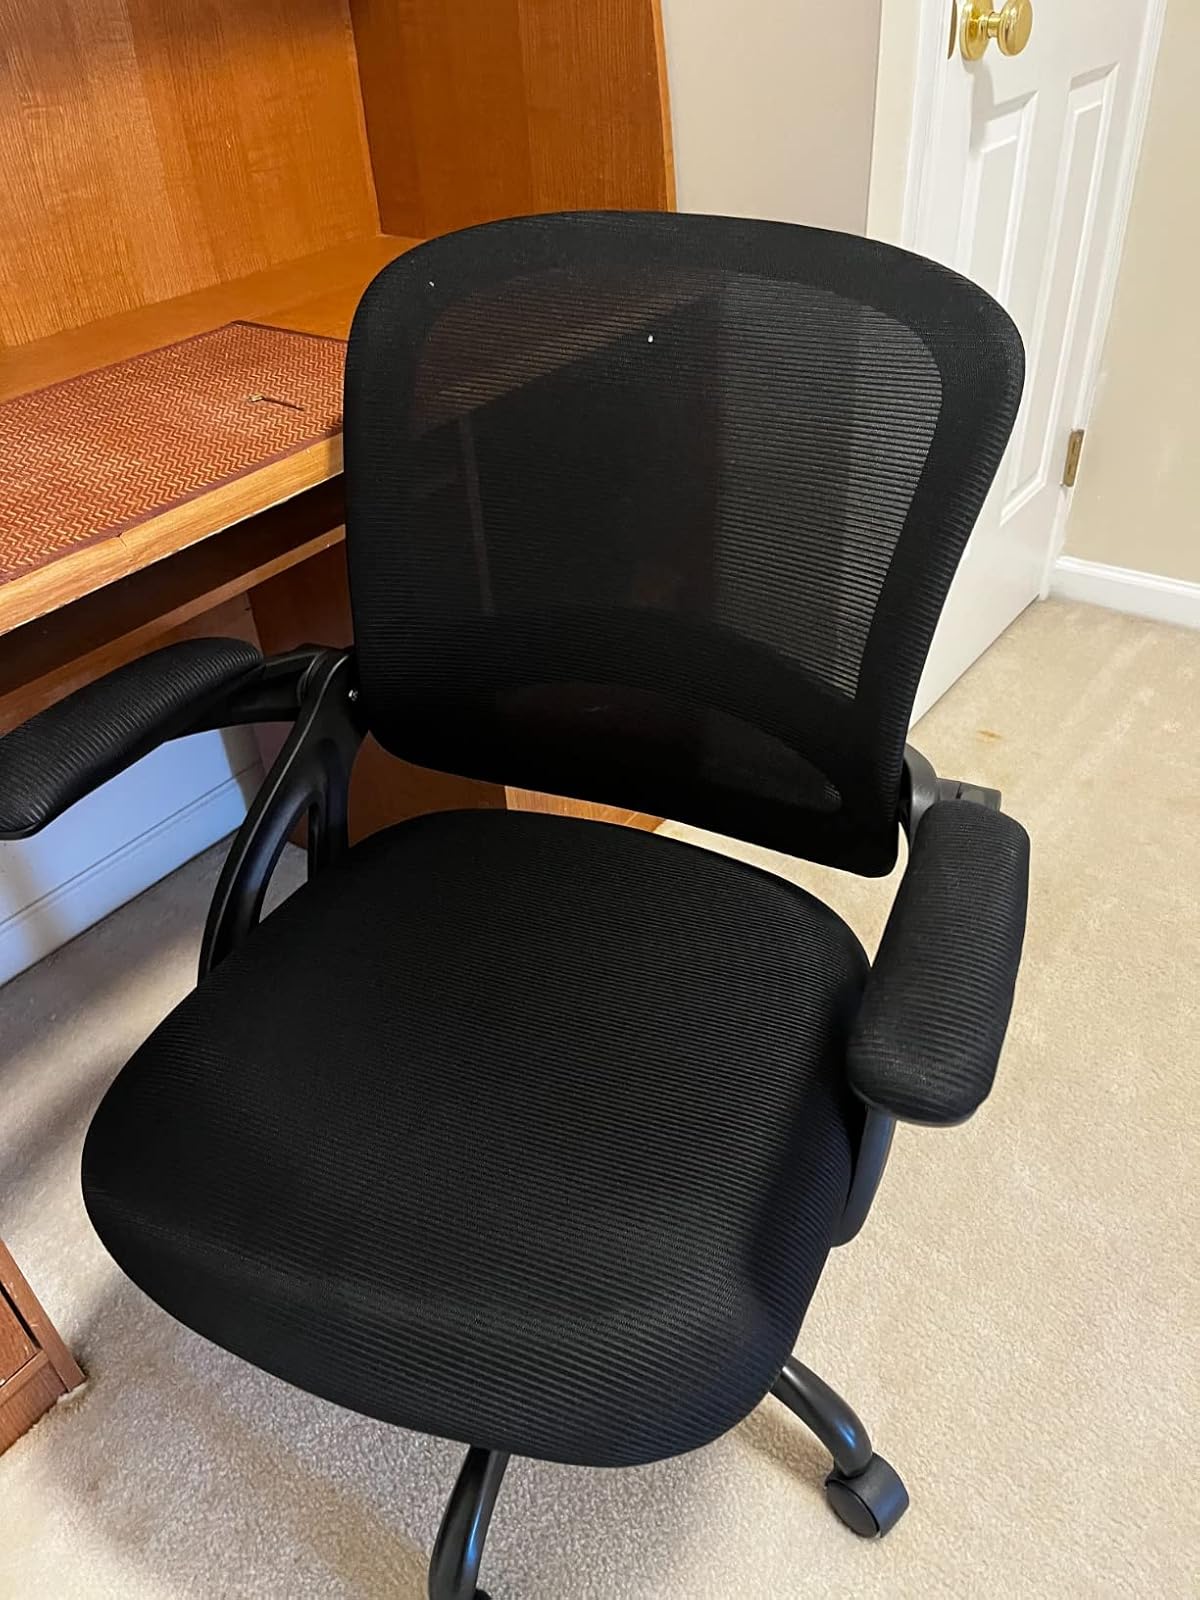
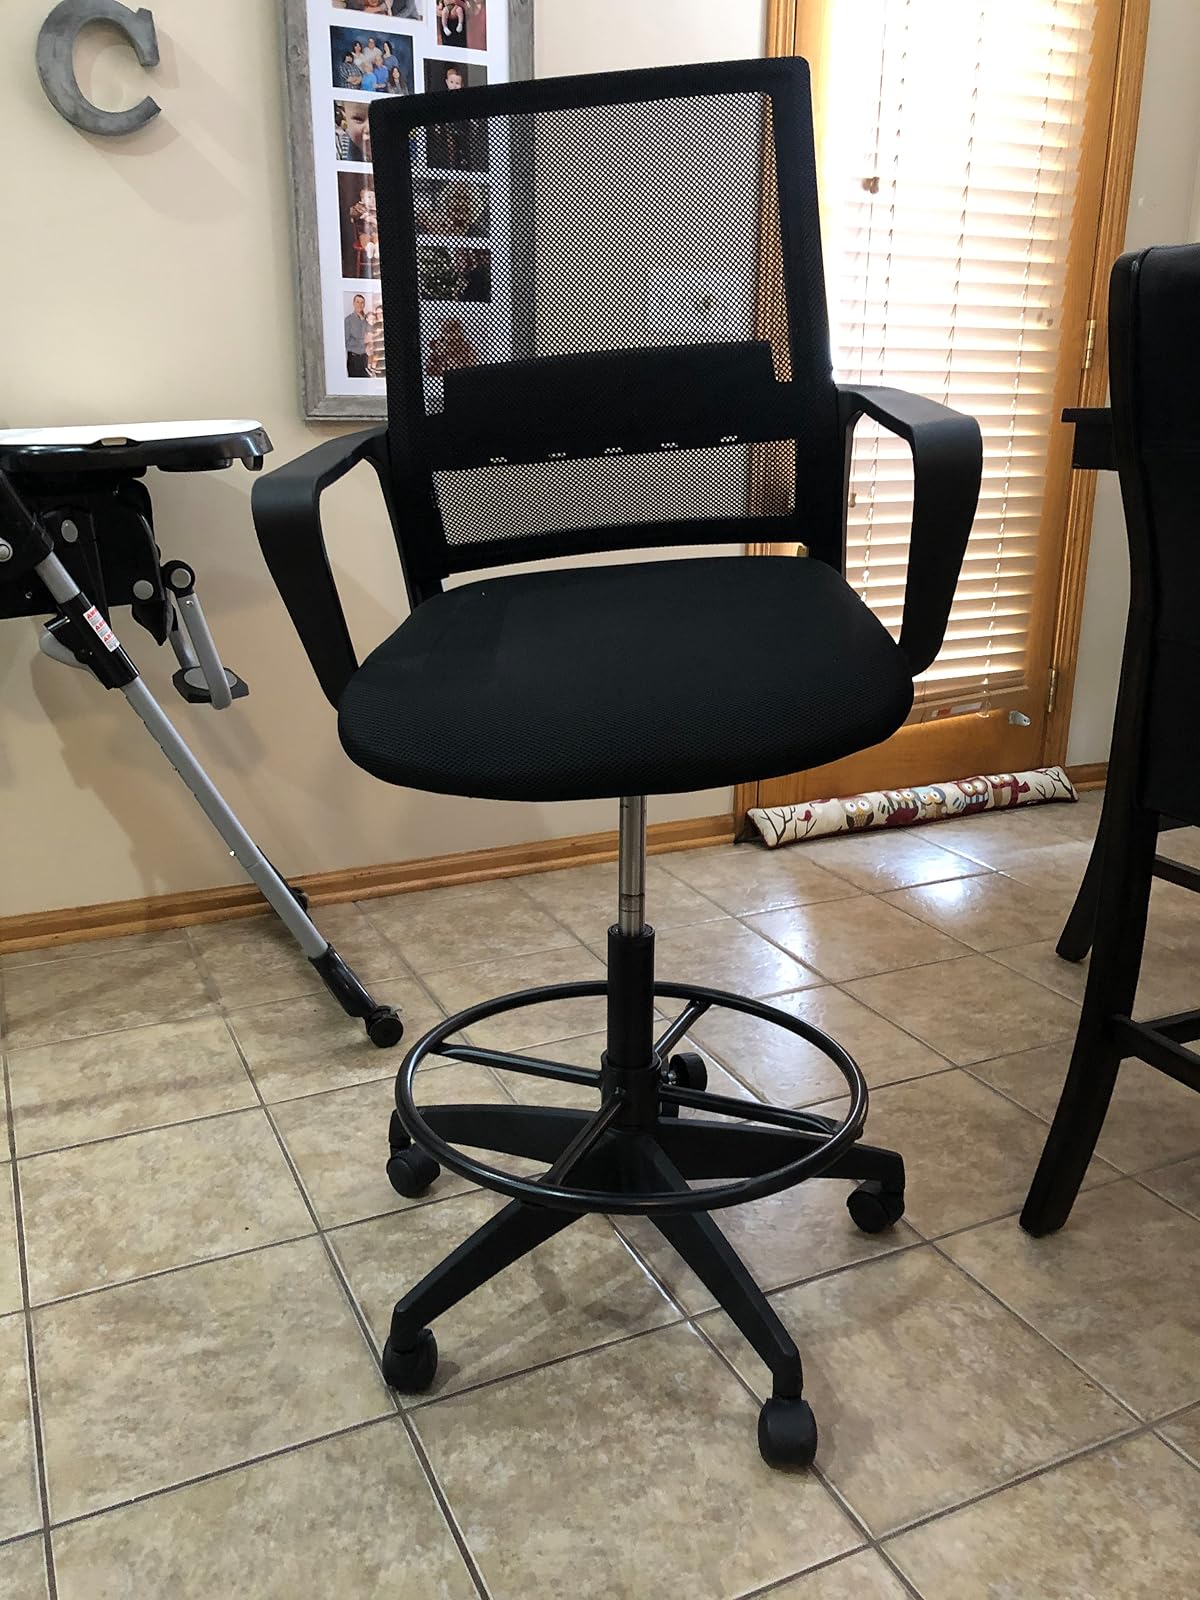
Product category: items_chair
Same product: no